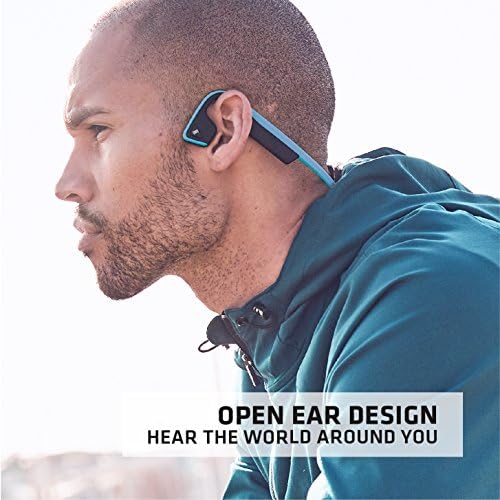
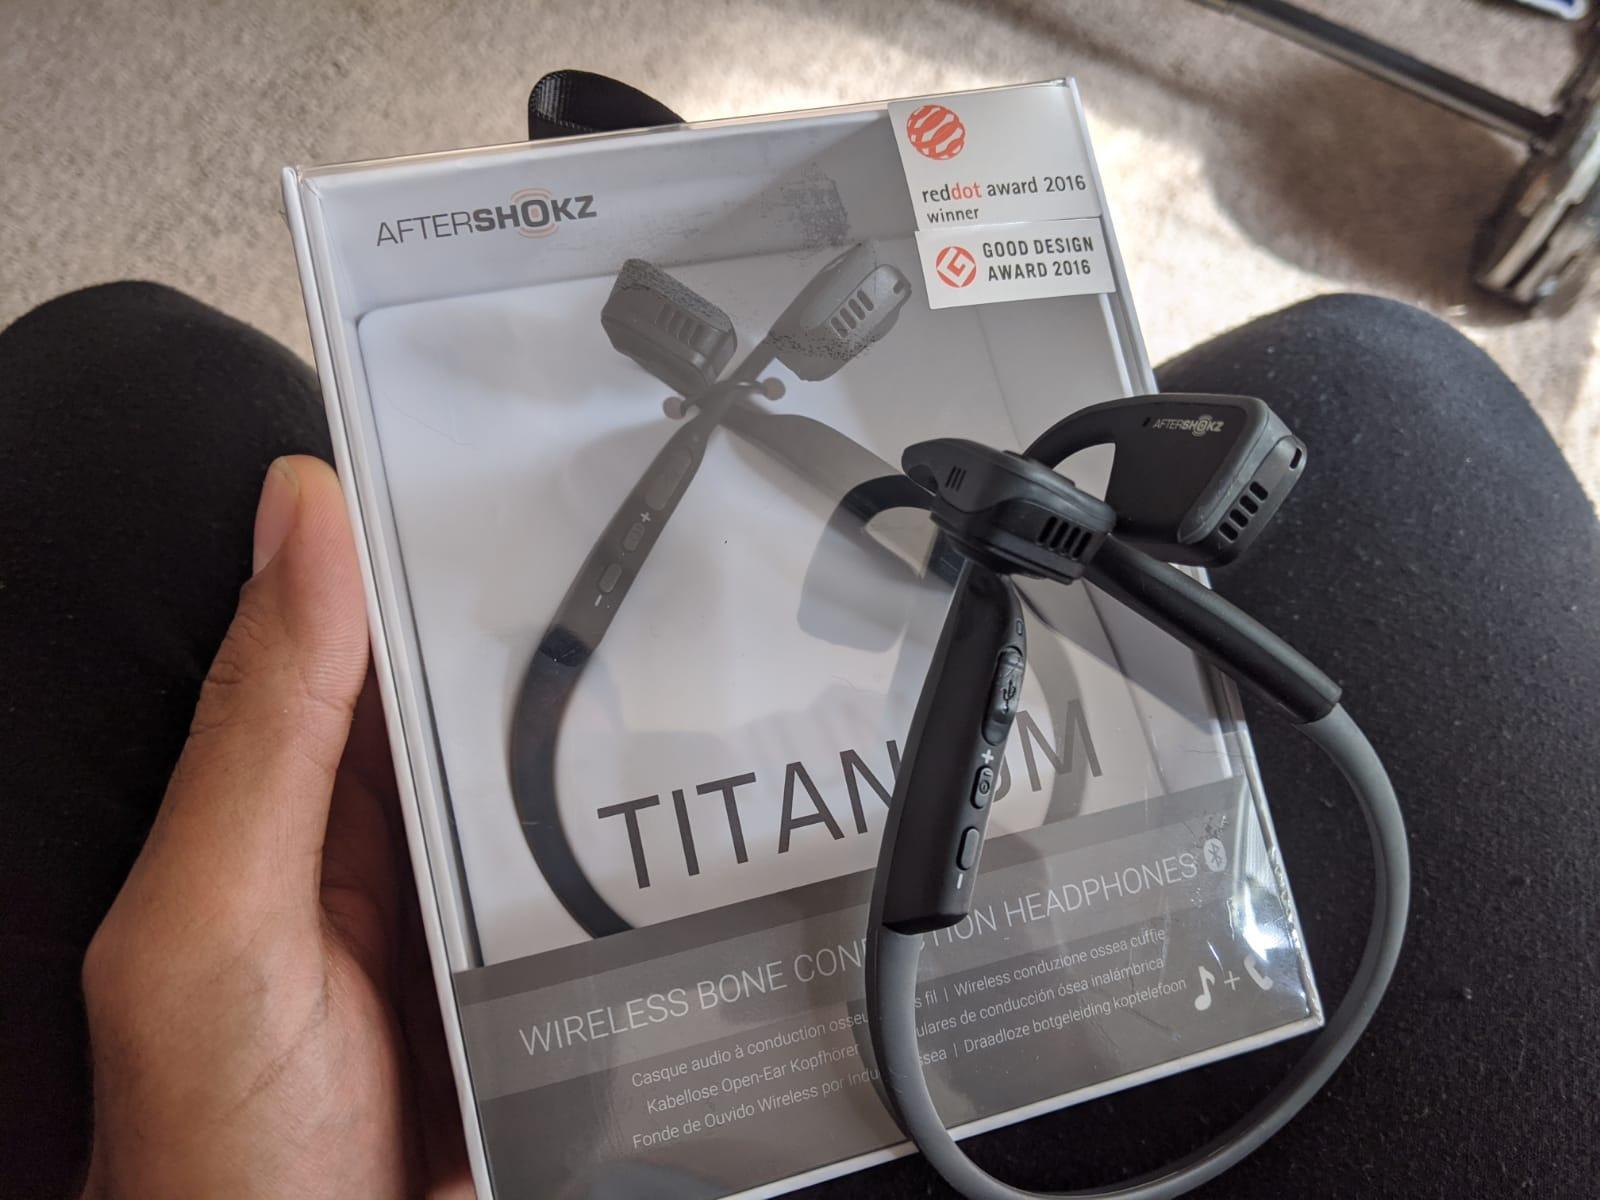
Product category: headphones
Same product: no